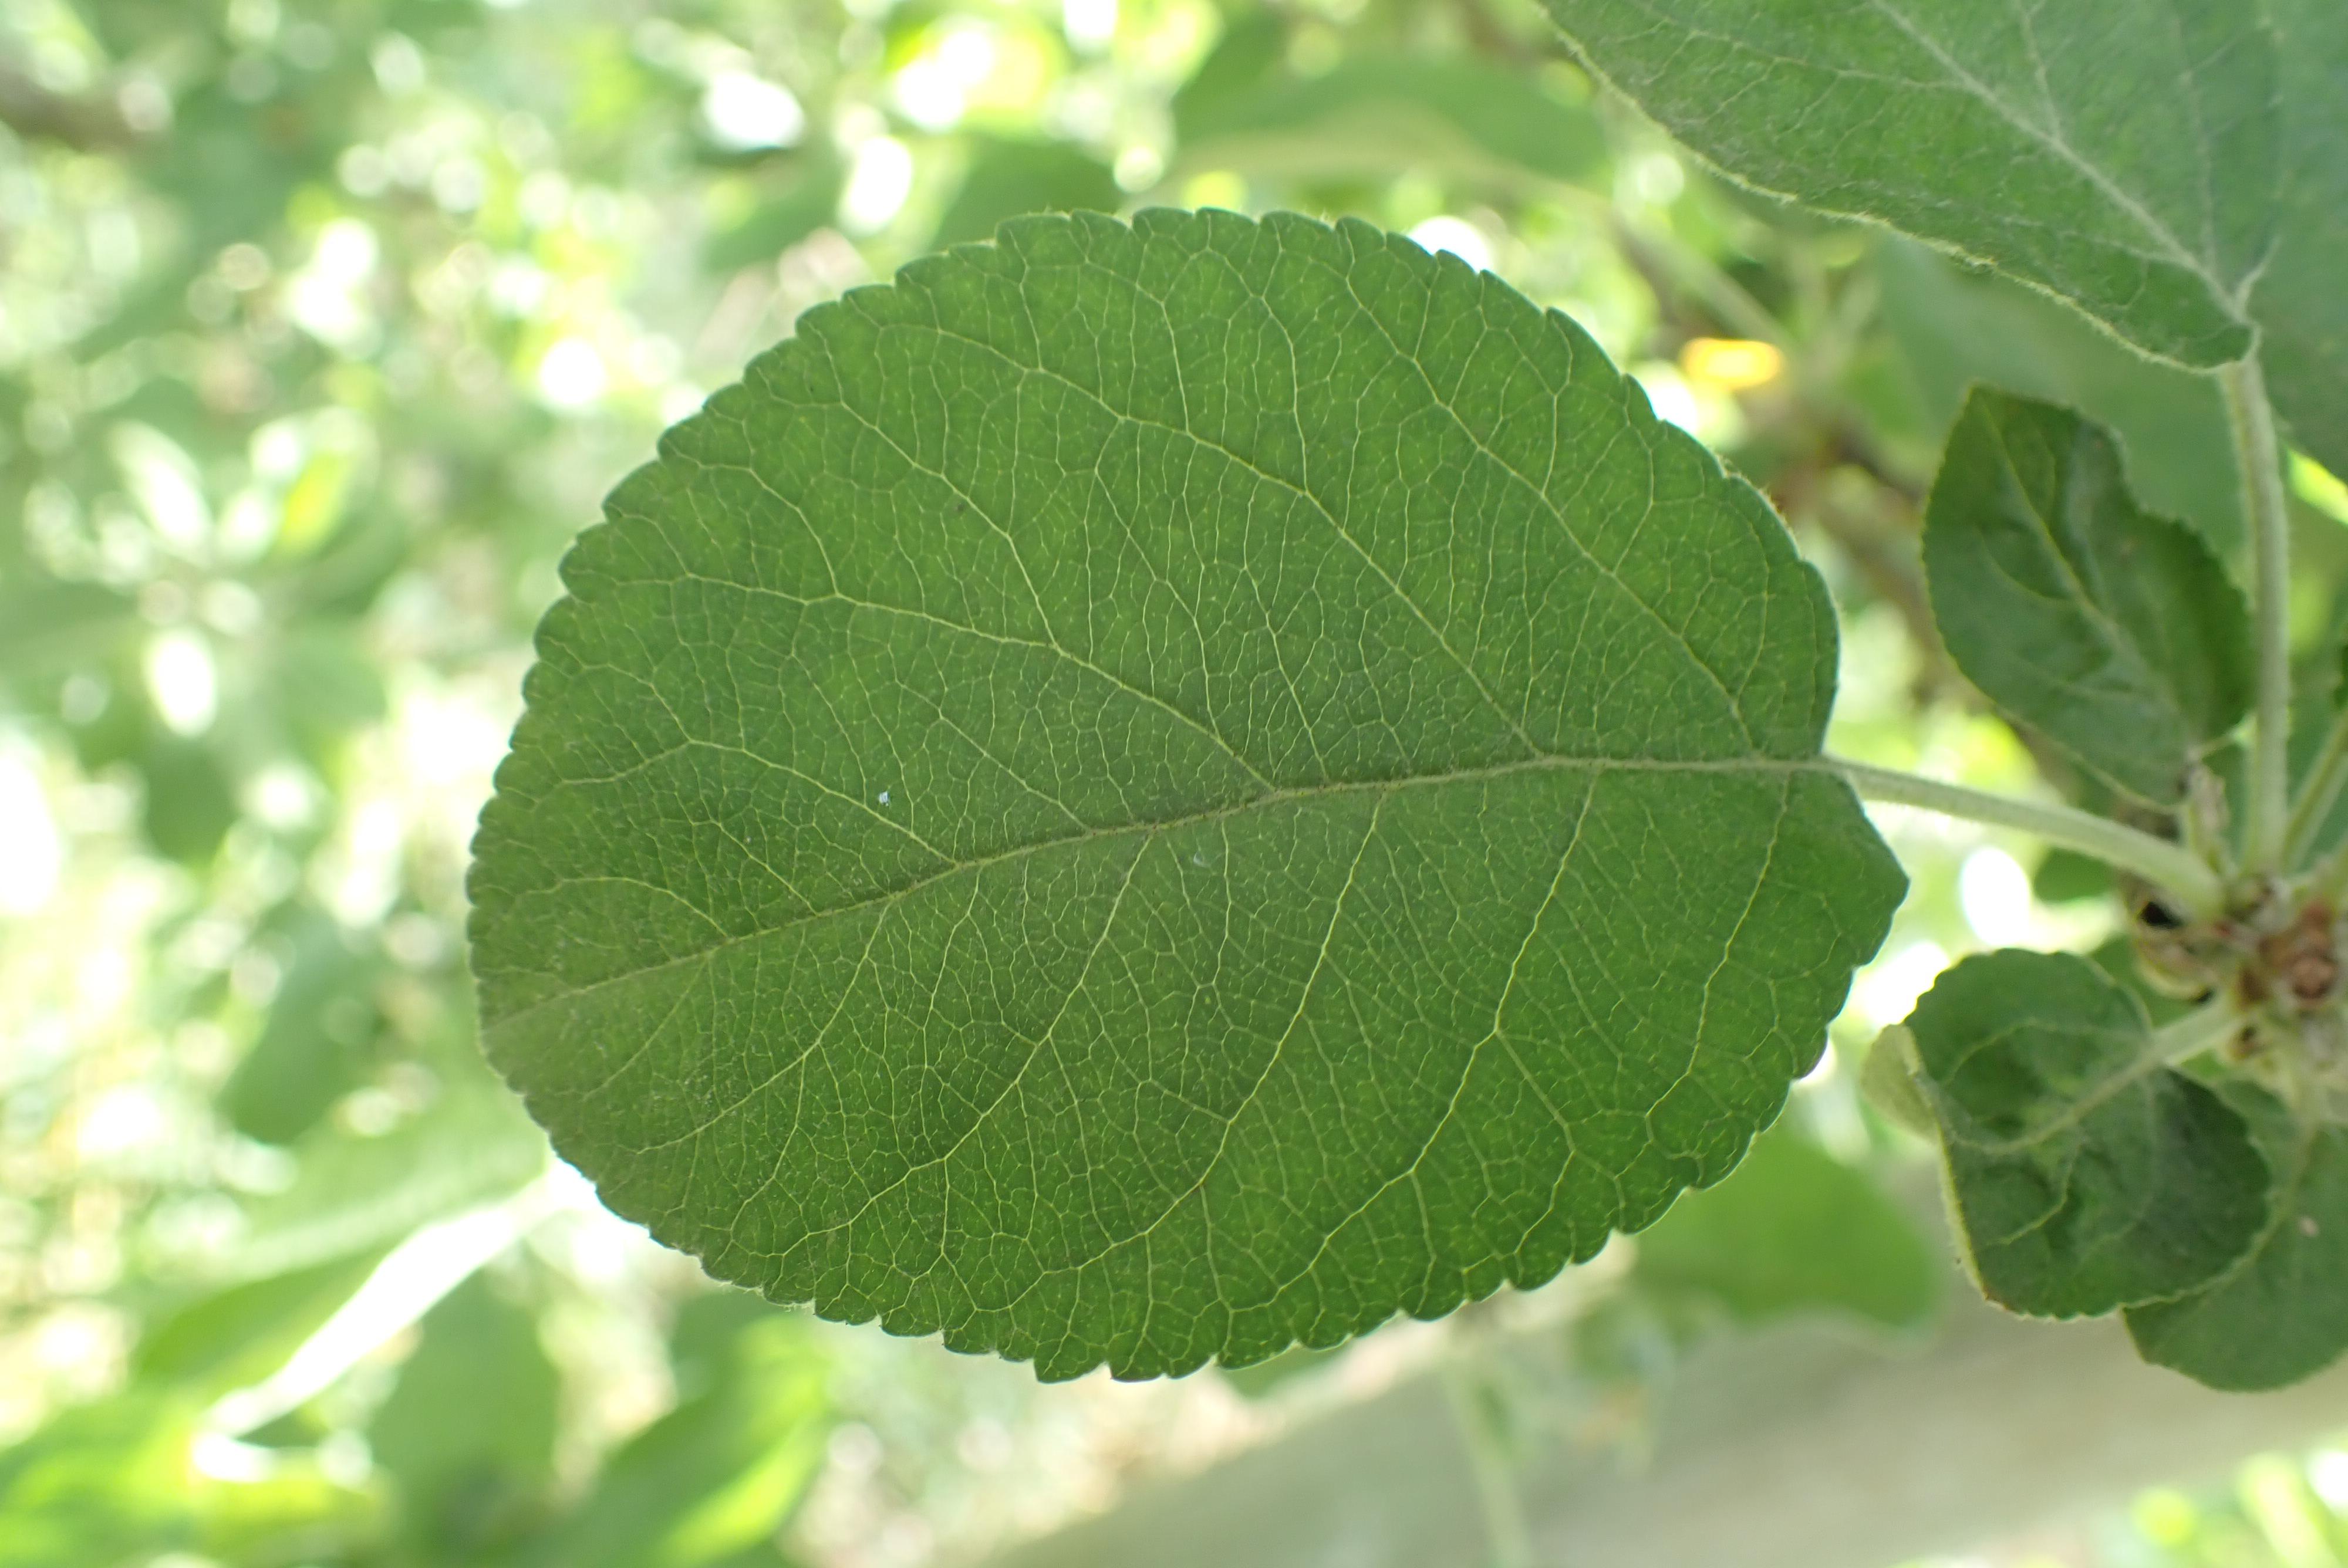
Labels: healthy